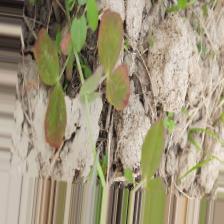
Label: Lentil Rust